Health in Nigeria

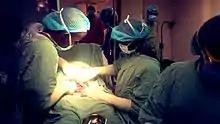
Successful emergency Caesarean section performed in Nigeria.

The maternal mortality rate in Nigeria is over 800 per 100,000 live births. In 2013, the rate was recorded at 560 deaths per 100,000 live births, slightly higher than the 516 deaths per 100,000 live births reported in 1980. Contributing factors include inadequate healthcare infrastructure, limited access to quality medical services, malnutrition linked to poverty, displacement due to Boko Haram insurgency, unsafe abortions, and harmful traditional practices such as female genital mutilation.